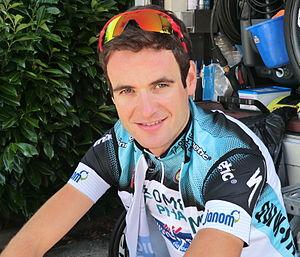
Coureurs à l'échauffement au matin du prologue du tour de l'Ain 2013, à l'hôtel Lyon-Est à Saint-Maurice-de-Beynost. Français